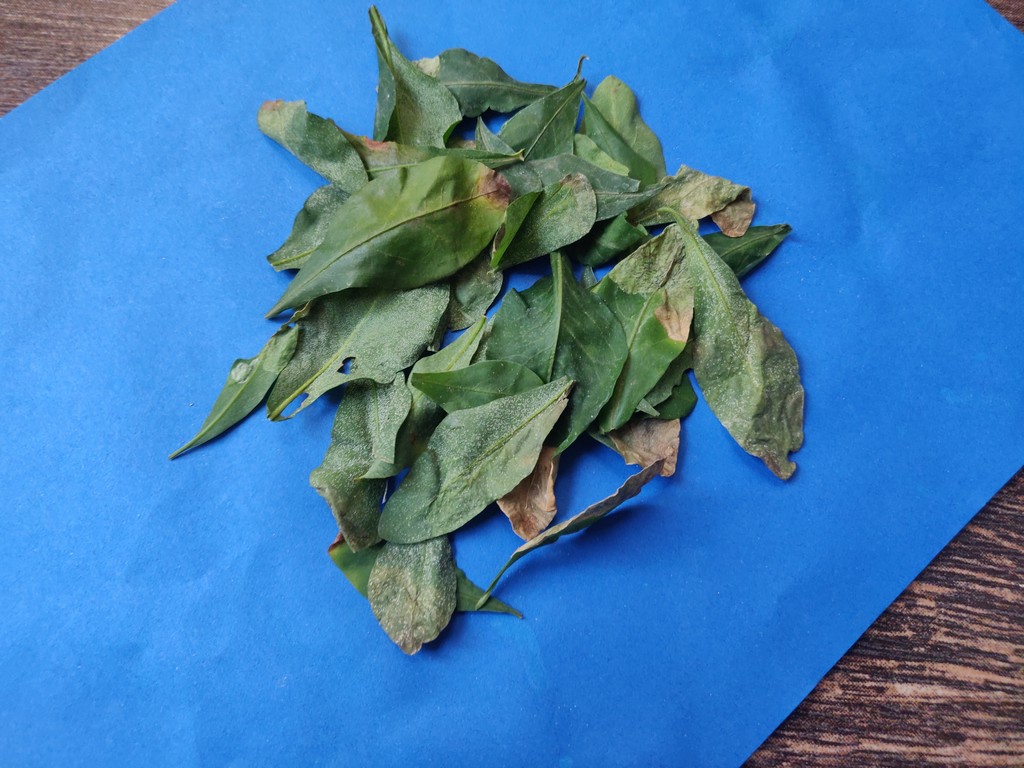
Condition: Unhealthy
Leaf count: multiple
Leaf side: unknown